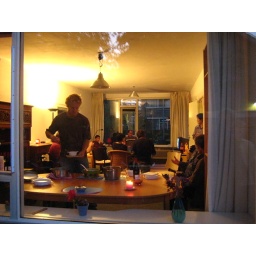
The vegetarian soup is in the green pot, because it's green. Therefore, in the silver pot is meaty soup, because it's silver.